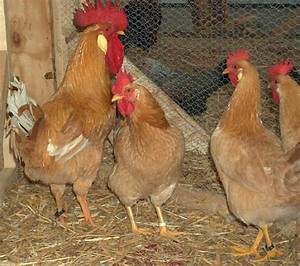
Label: gallina